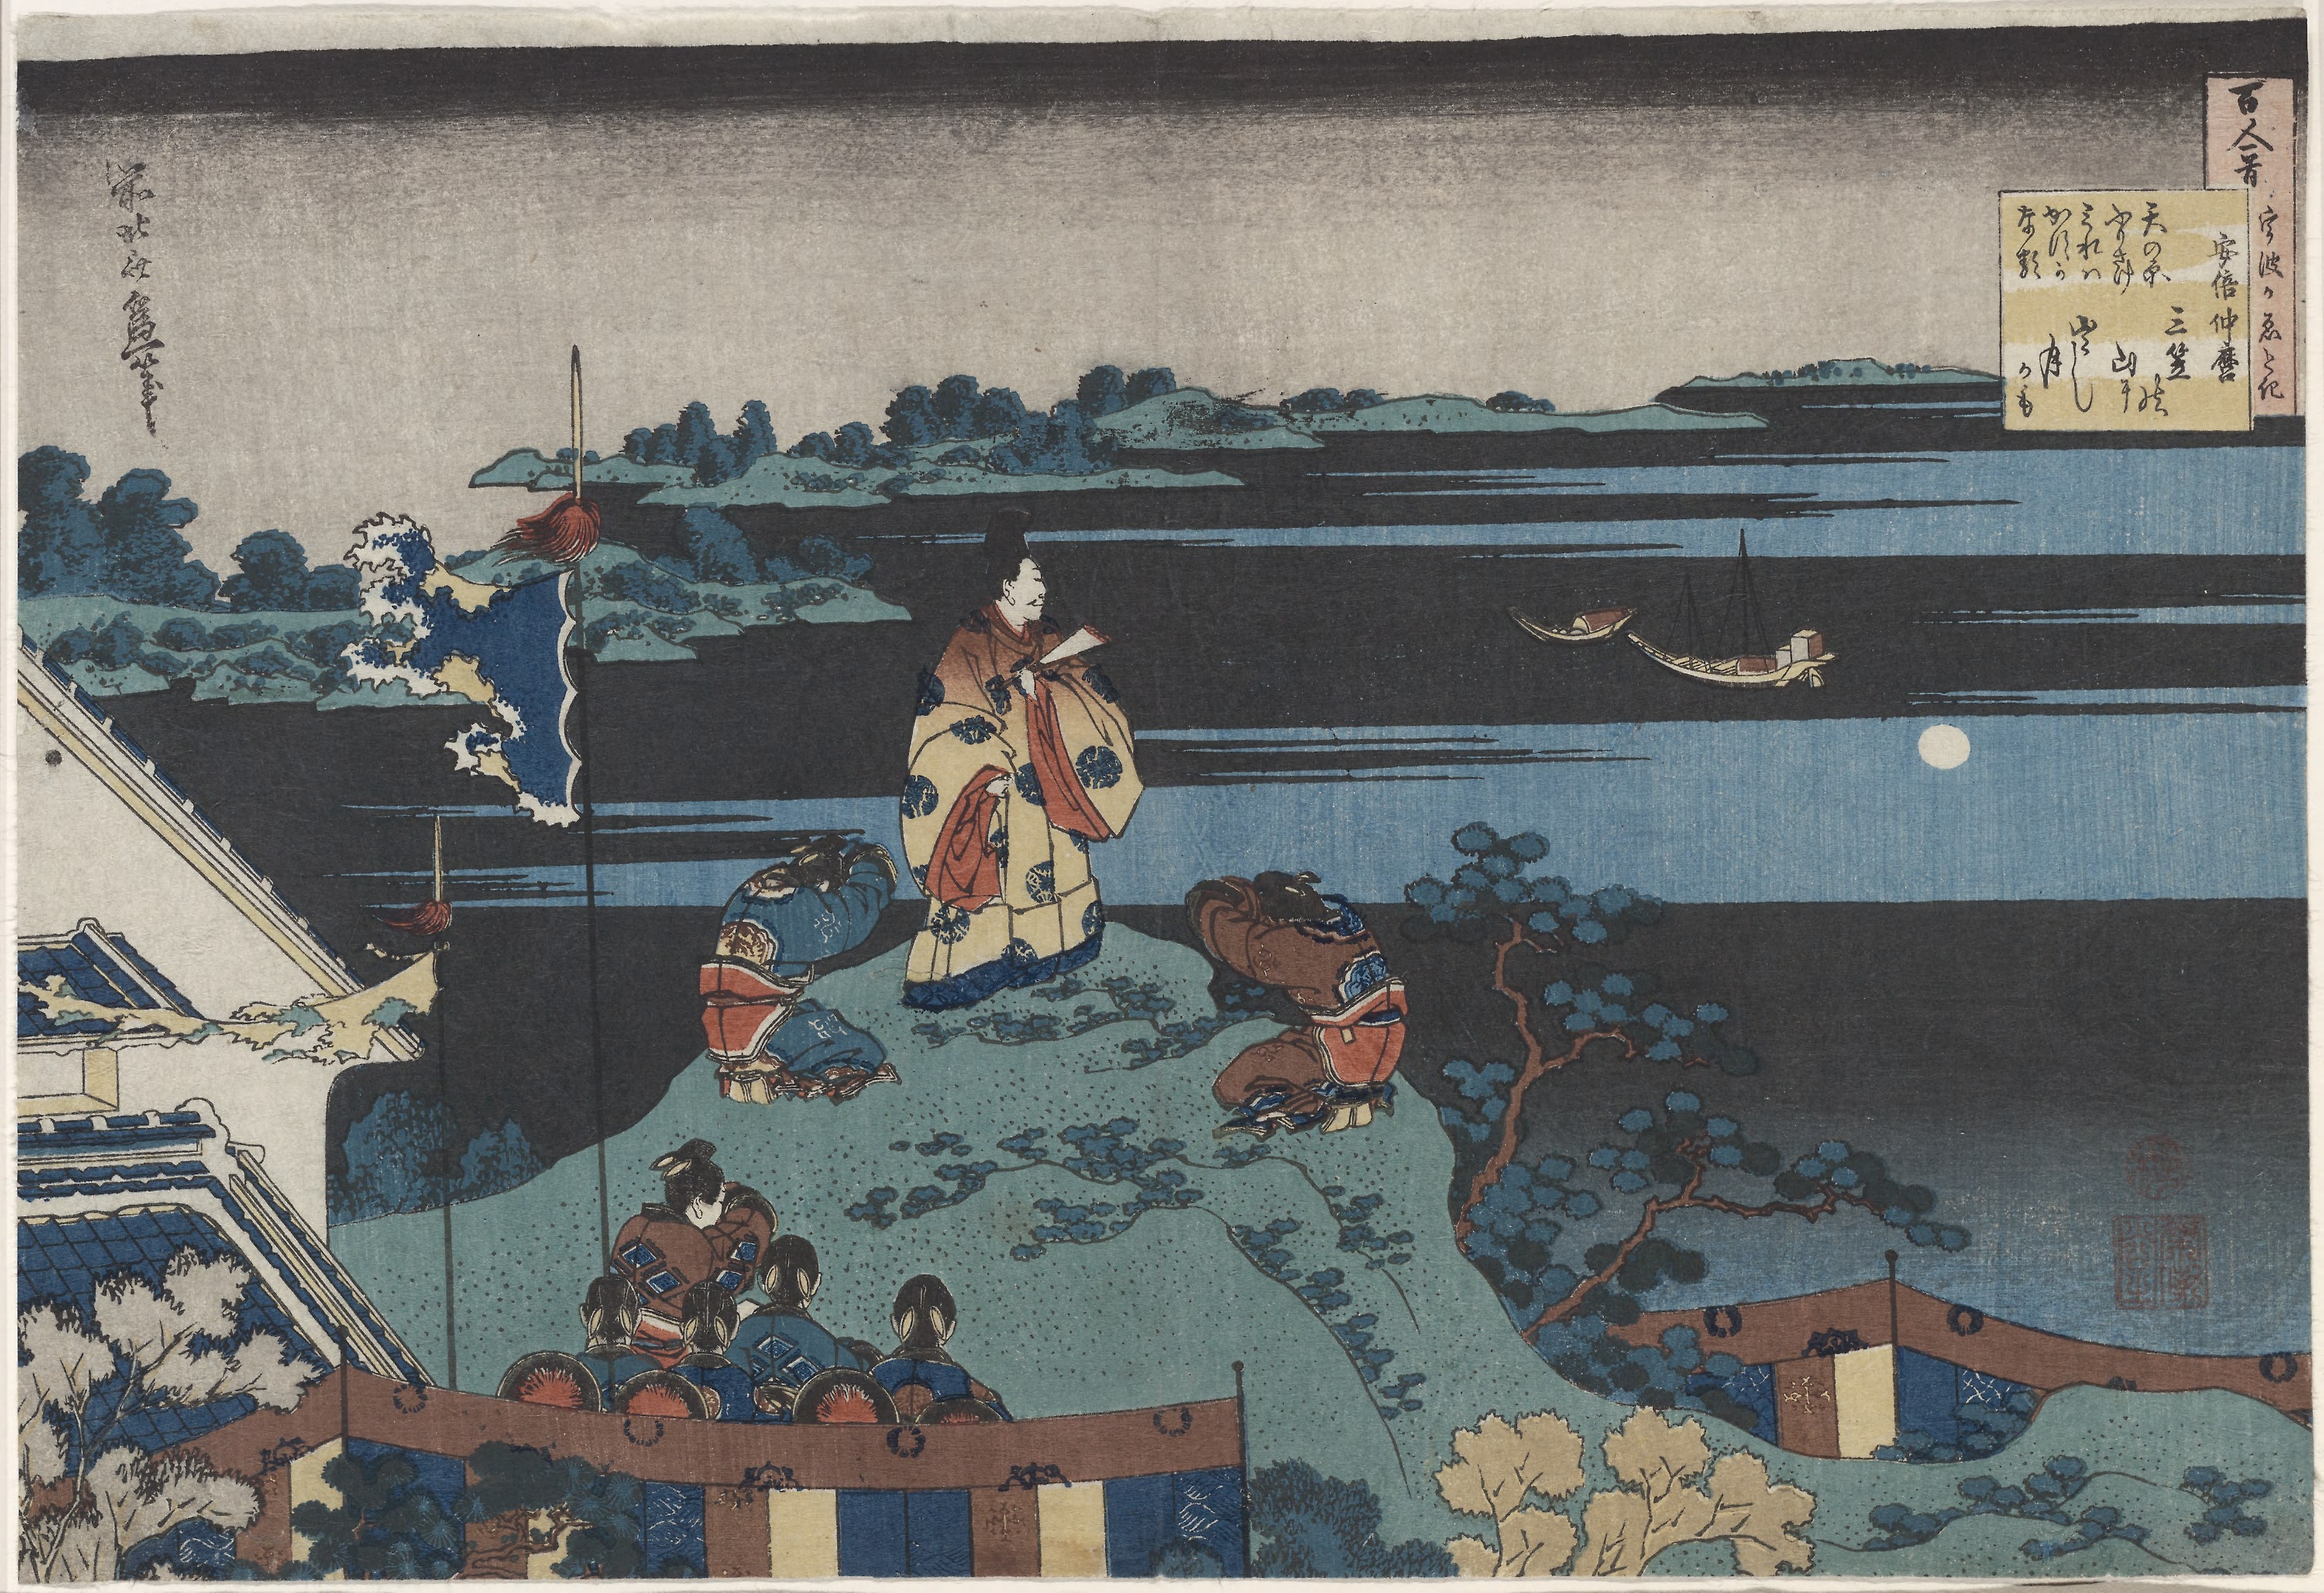
art, mural, artwork, recreation, painting